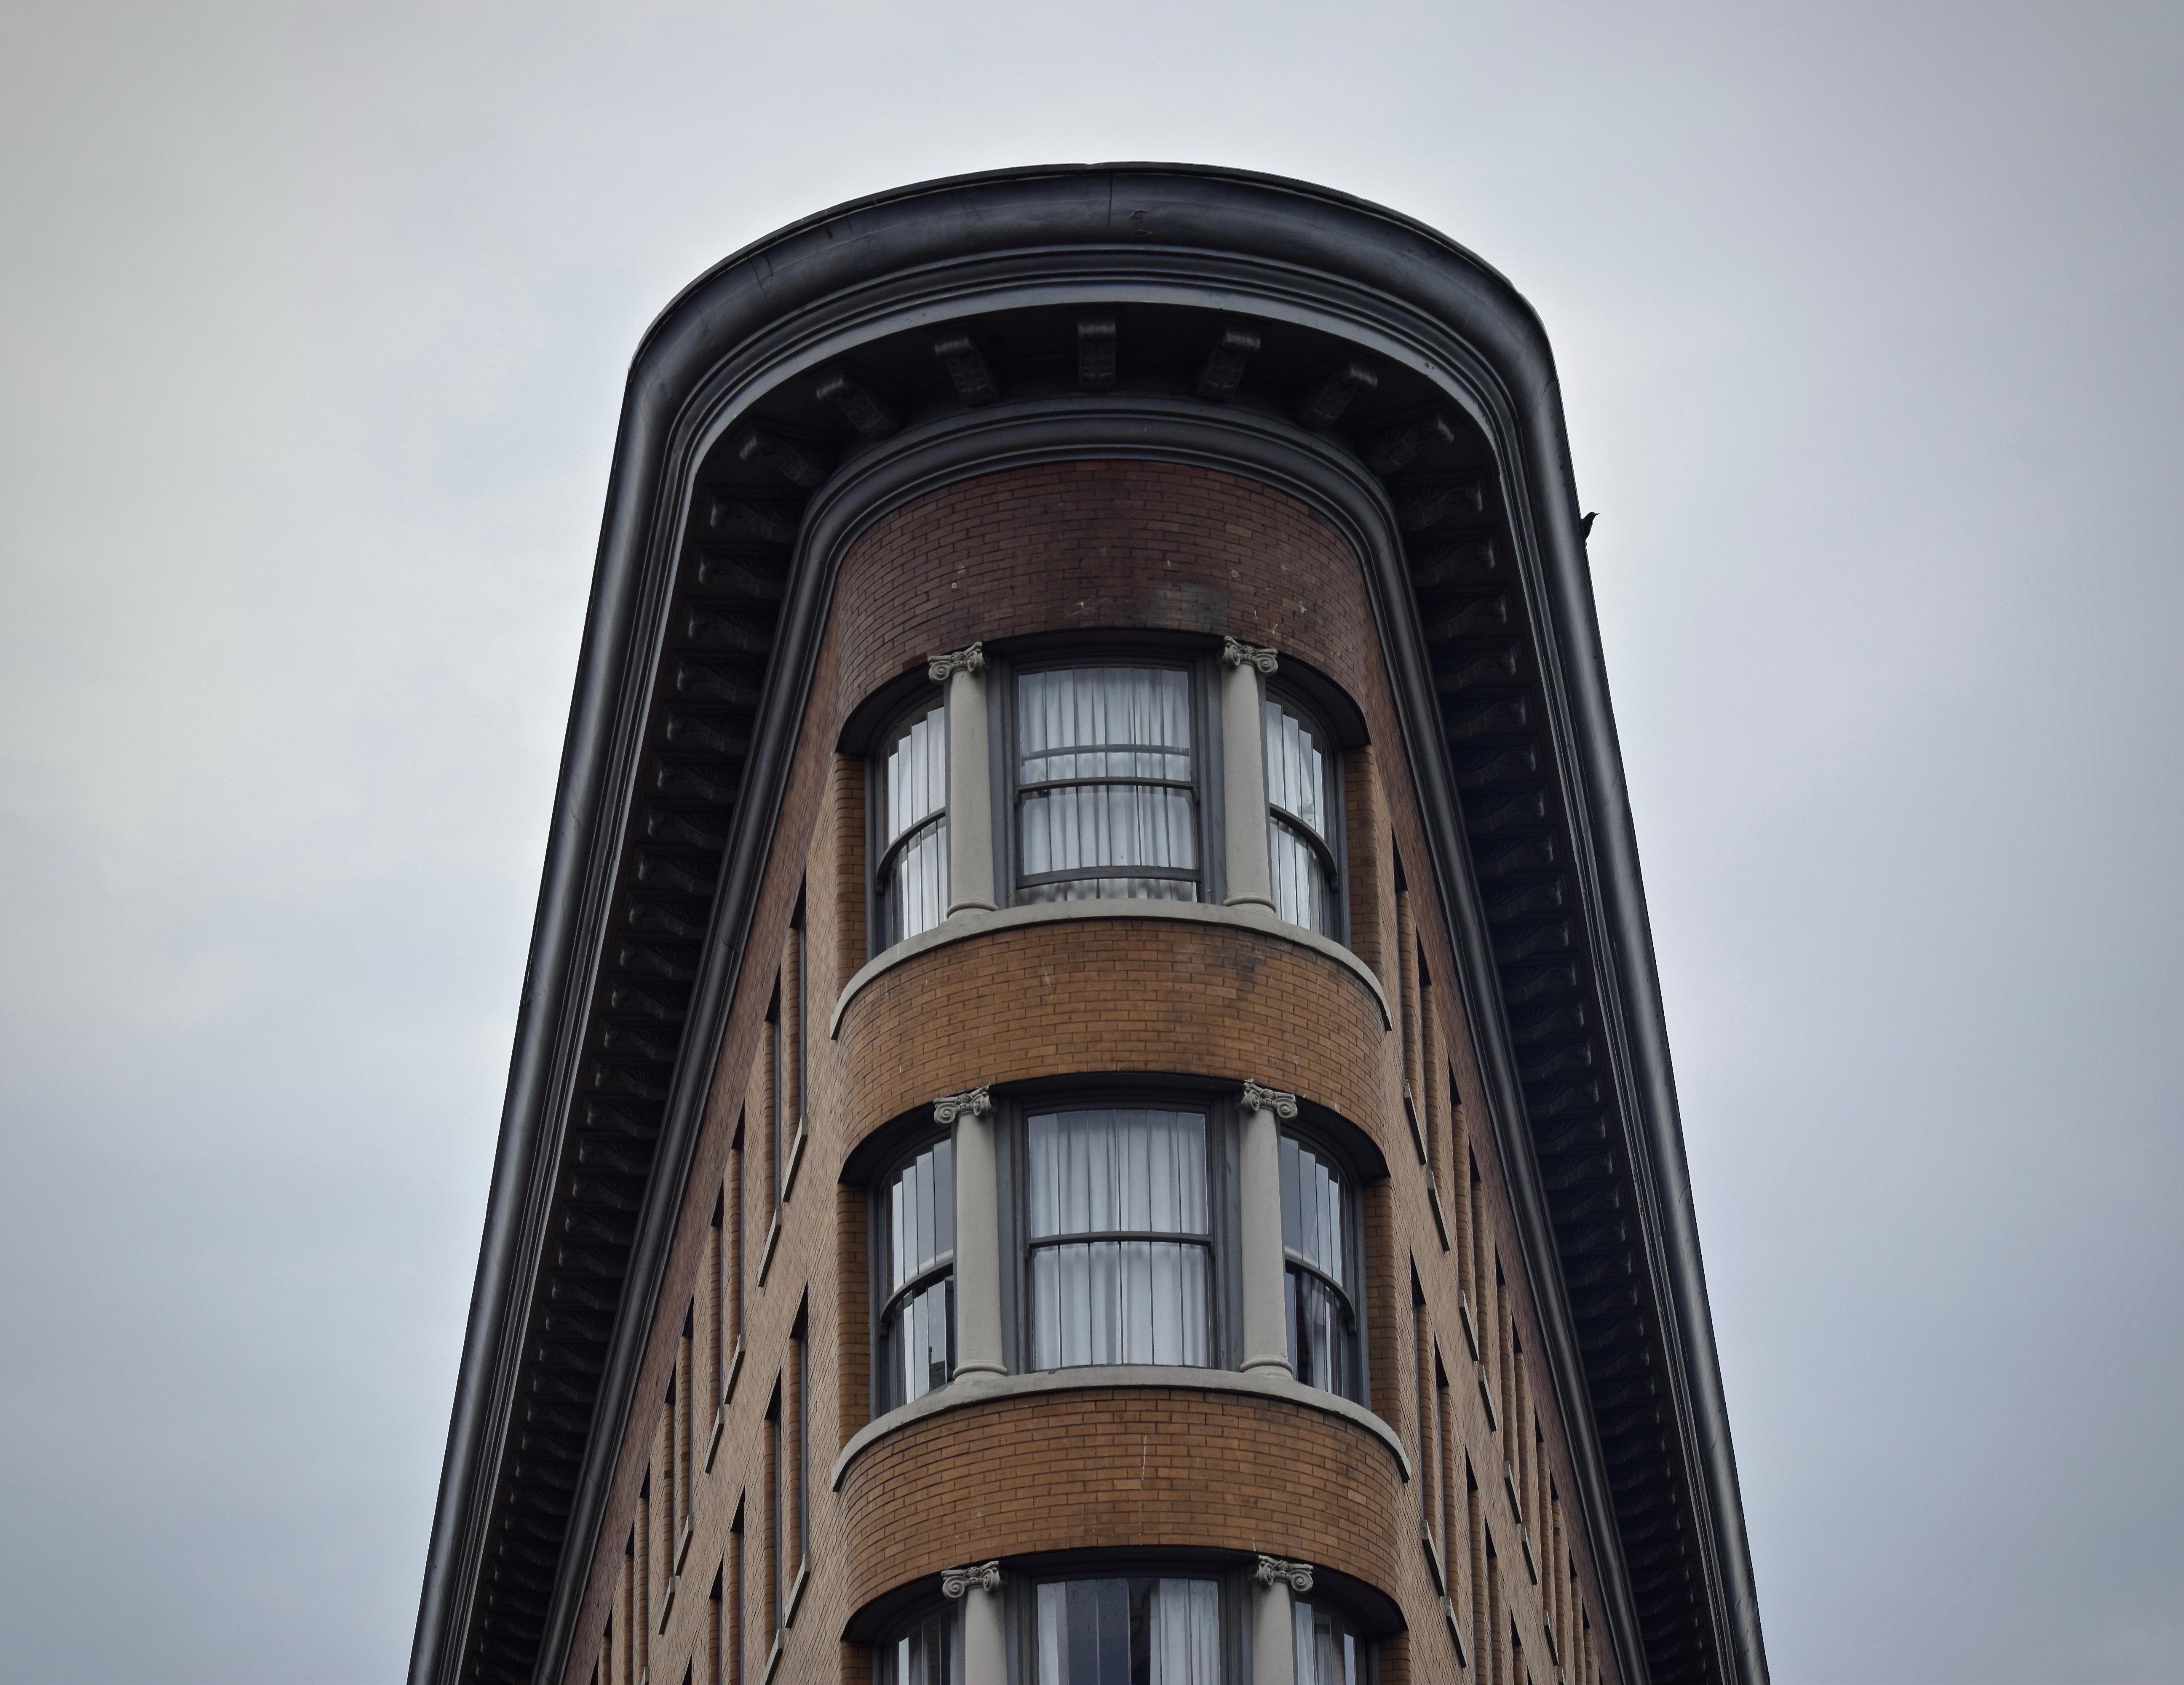
architecture, structure, window, skyscraper, tower, landmark, facade, blue, tower block, symmetry, shape